Tranmere Oil Terminal

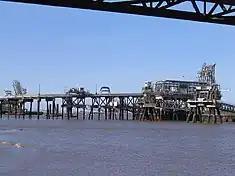
Viewed from the shore

Tranmere Oil Terminal is situated on the River Mersey, south of Birkenhead. It was opened on 8 June 1960 to handle vessels of up to 65,000 tons, at two berths (North and South). It is connected to the Stanlow Oil Refinery by a crude oil pipeline and a fuel oil pipeline. Part of the terminal occupies the site of a former ferry service to Liverpool, with the extant pier considerably modified.